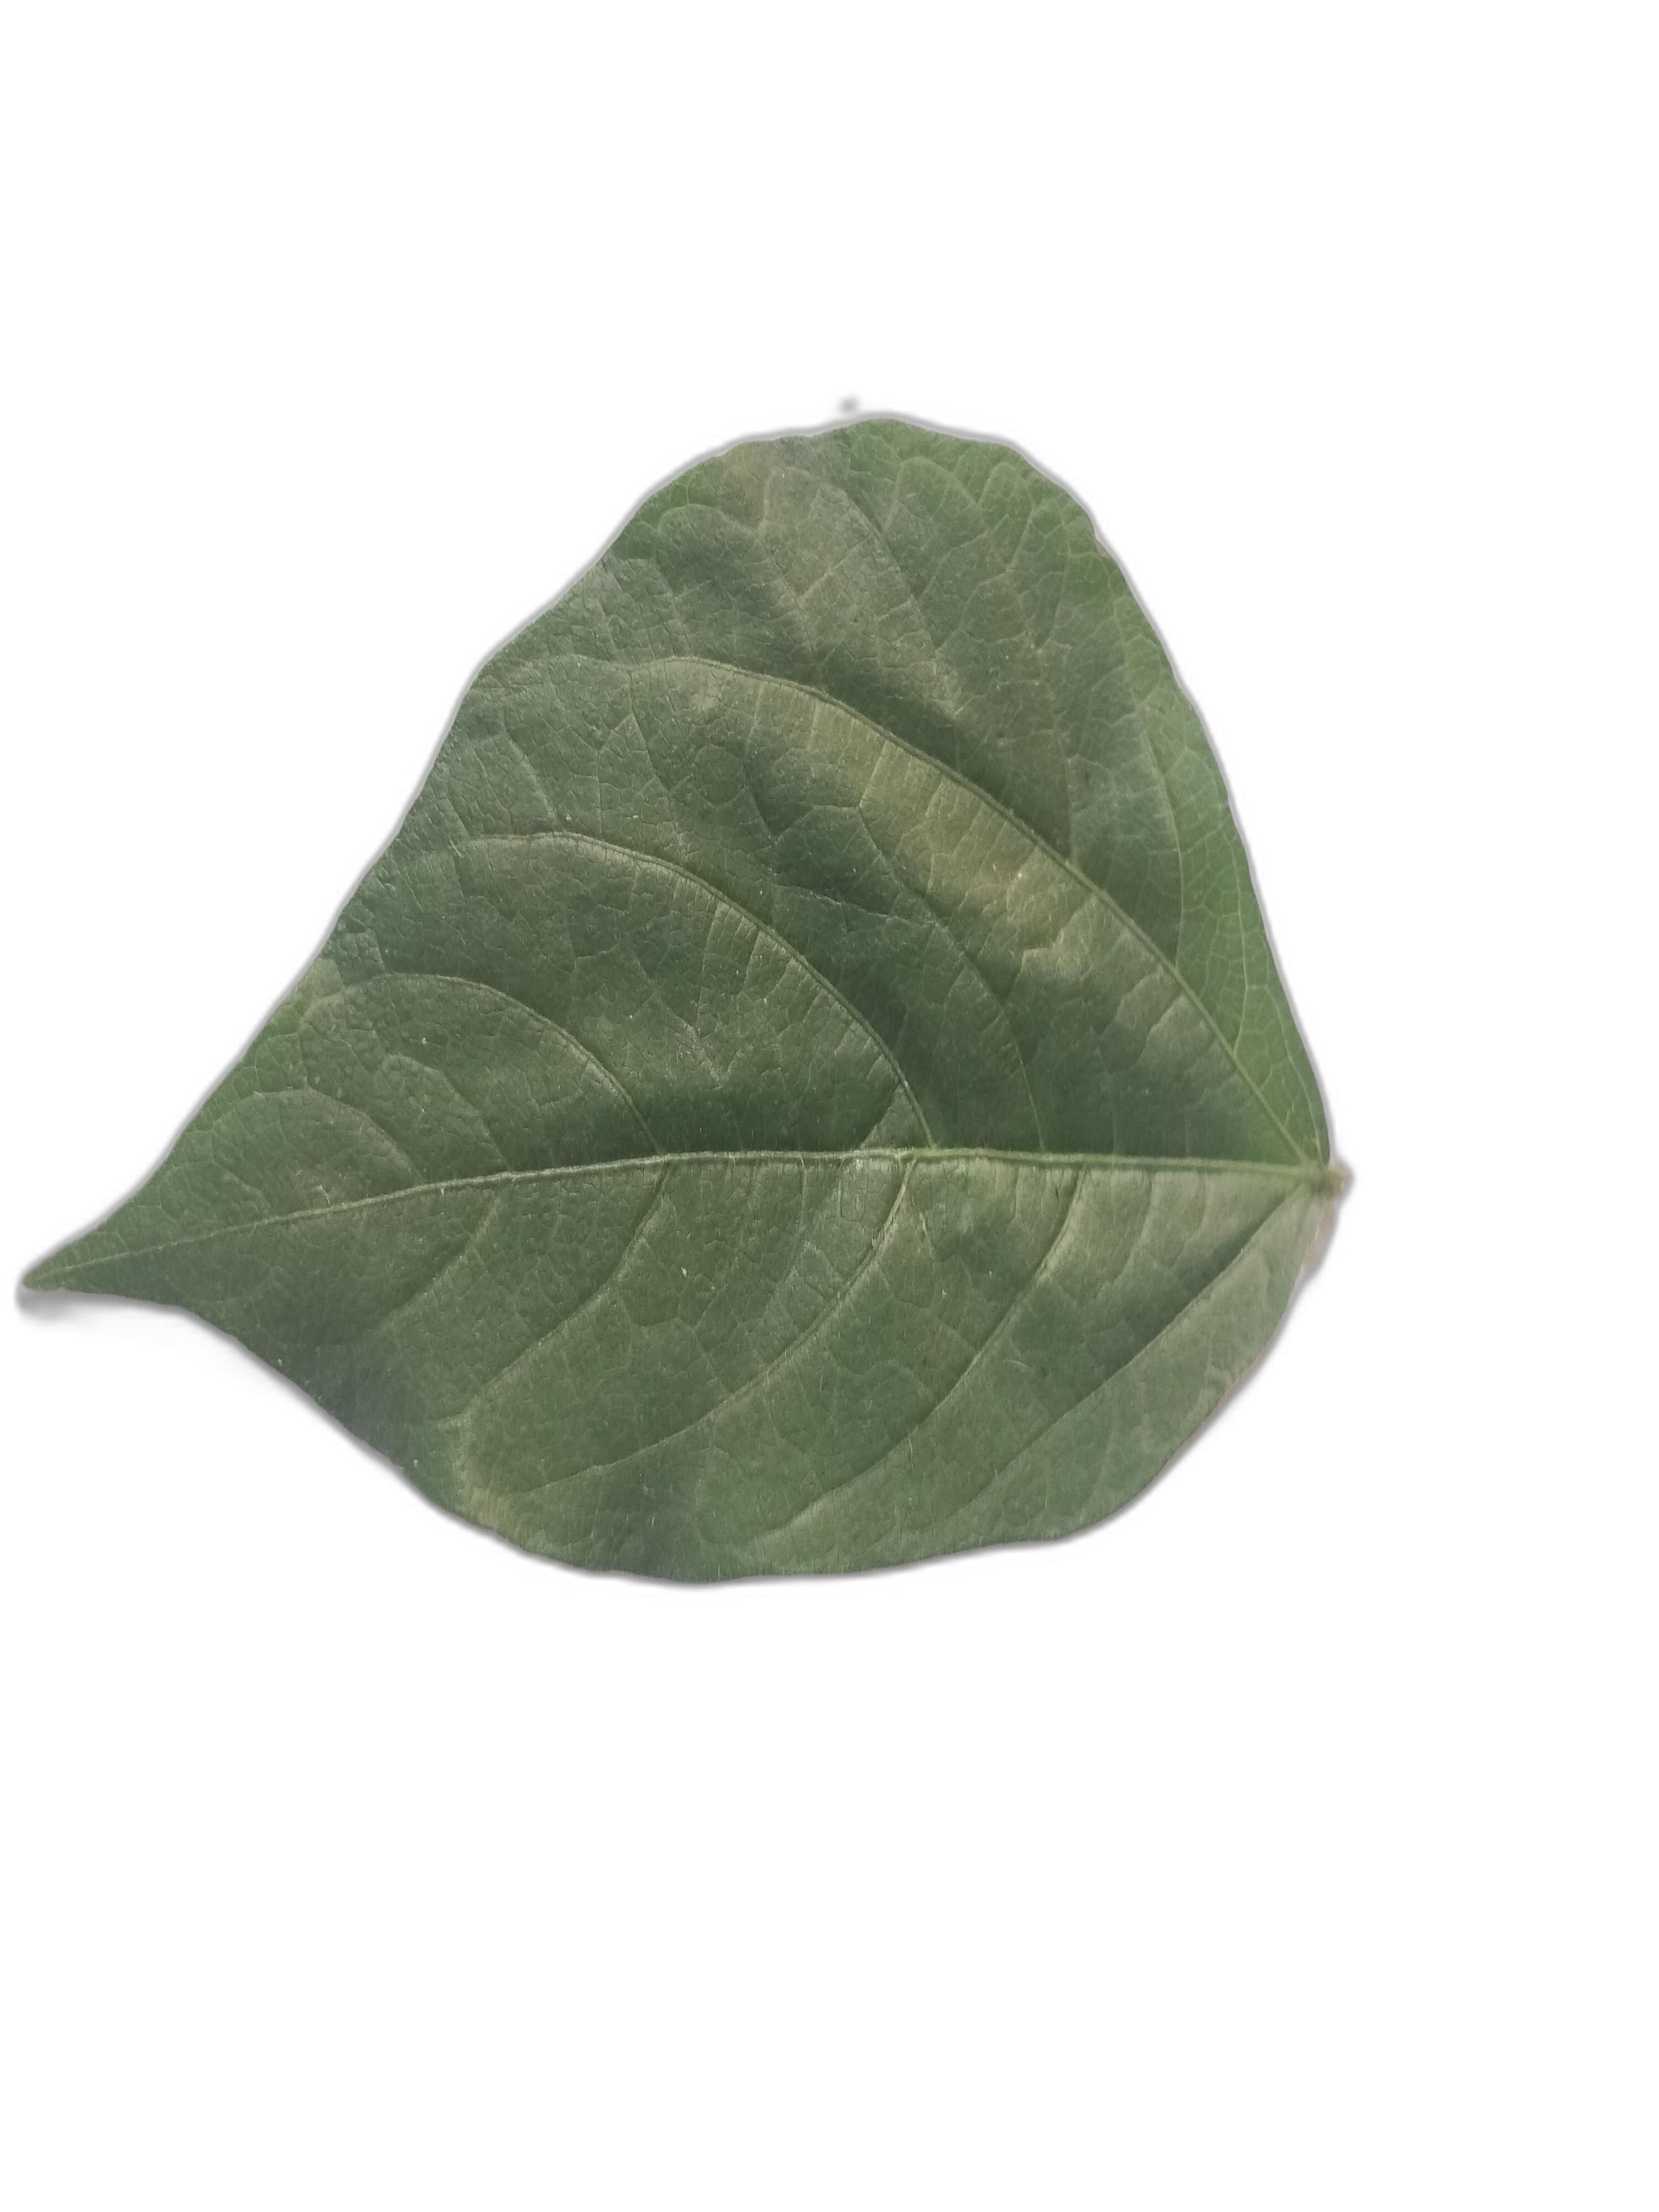
Label: Healthy